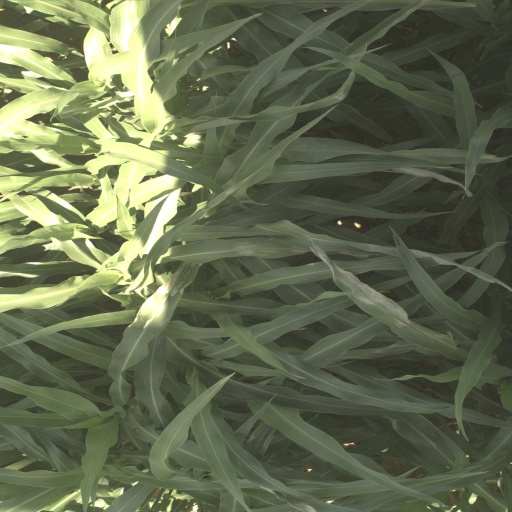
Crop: sorghum